Ysleta, El Paso, Texas

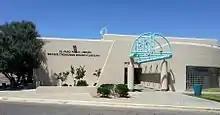
The Sergio Troncoso Library

Residents are served by the Ysleta Independent School District. Ysleta High School serves Ysleta.